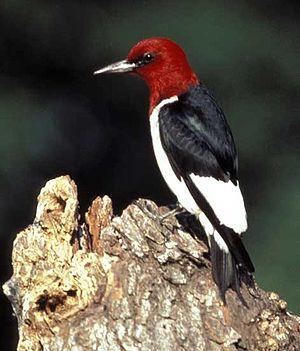
Le genre Melanerpes comprend 24 espèces de pics endémiques des zones néarctiques et néotropicales.
La réserve aquatique de l'Estuaire-de-la-Rivière-Bonaventure est une réserve aquatique du Québec, au Canada, située à proximité de la ville de Bonaventure dans la péninsule gaspésienne. Cette aire protégée de 218,73 ha a pour mission de préserver l'estuaire de la rivière Bonaventure, l'un des dix barachois estuariens au Québec. On trouve sur les îles de l'estuaire plusieurs espèces rares au Québec dont la gentiane de Macoun, l'aster d'Anticosti et la muhlenbergie de Richardson ainsi que vingt-sept autres espèces végétales rares en Gaspésie.
Le Pic à tête rouge est une espèce d'oiseaux de la famille des pics.